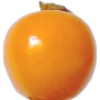
Label: Physalis 1